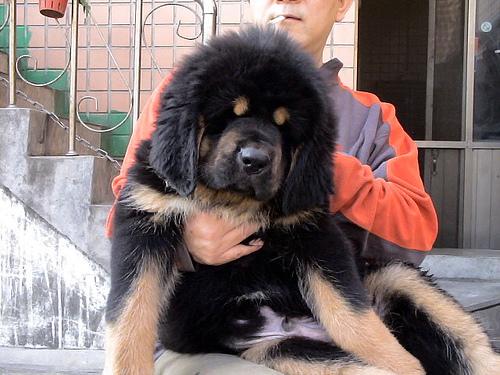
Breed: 205-n000030-Tibetan_mastiff